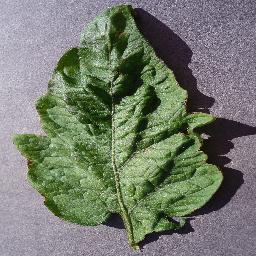
Label: Tomato___Target_Spot